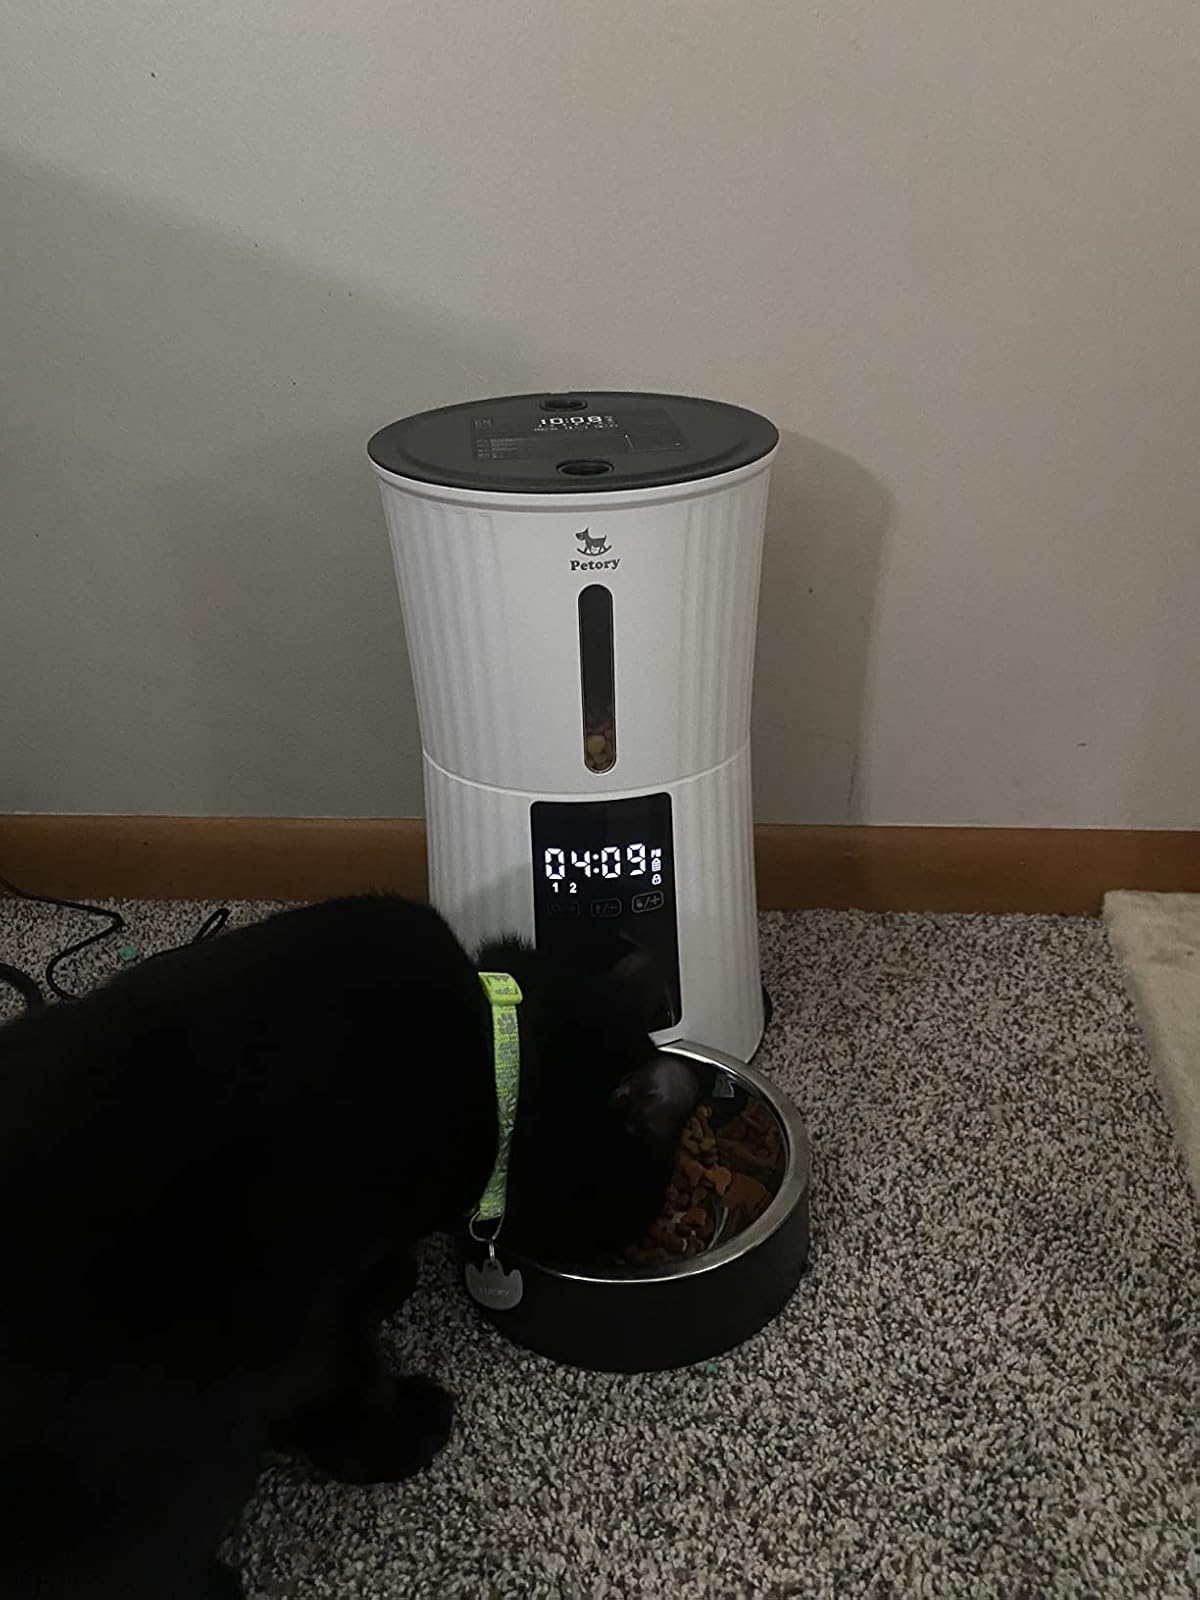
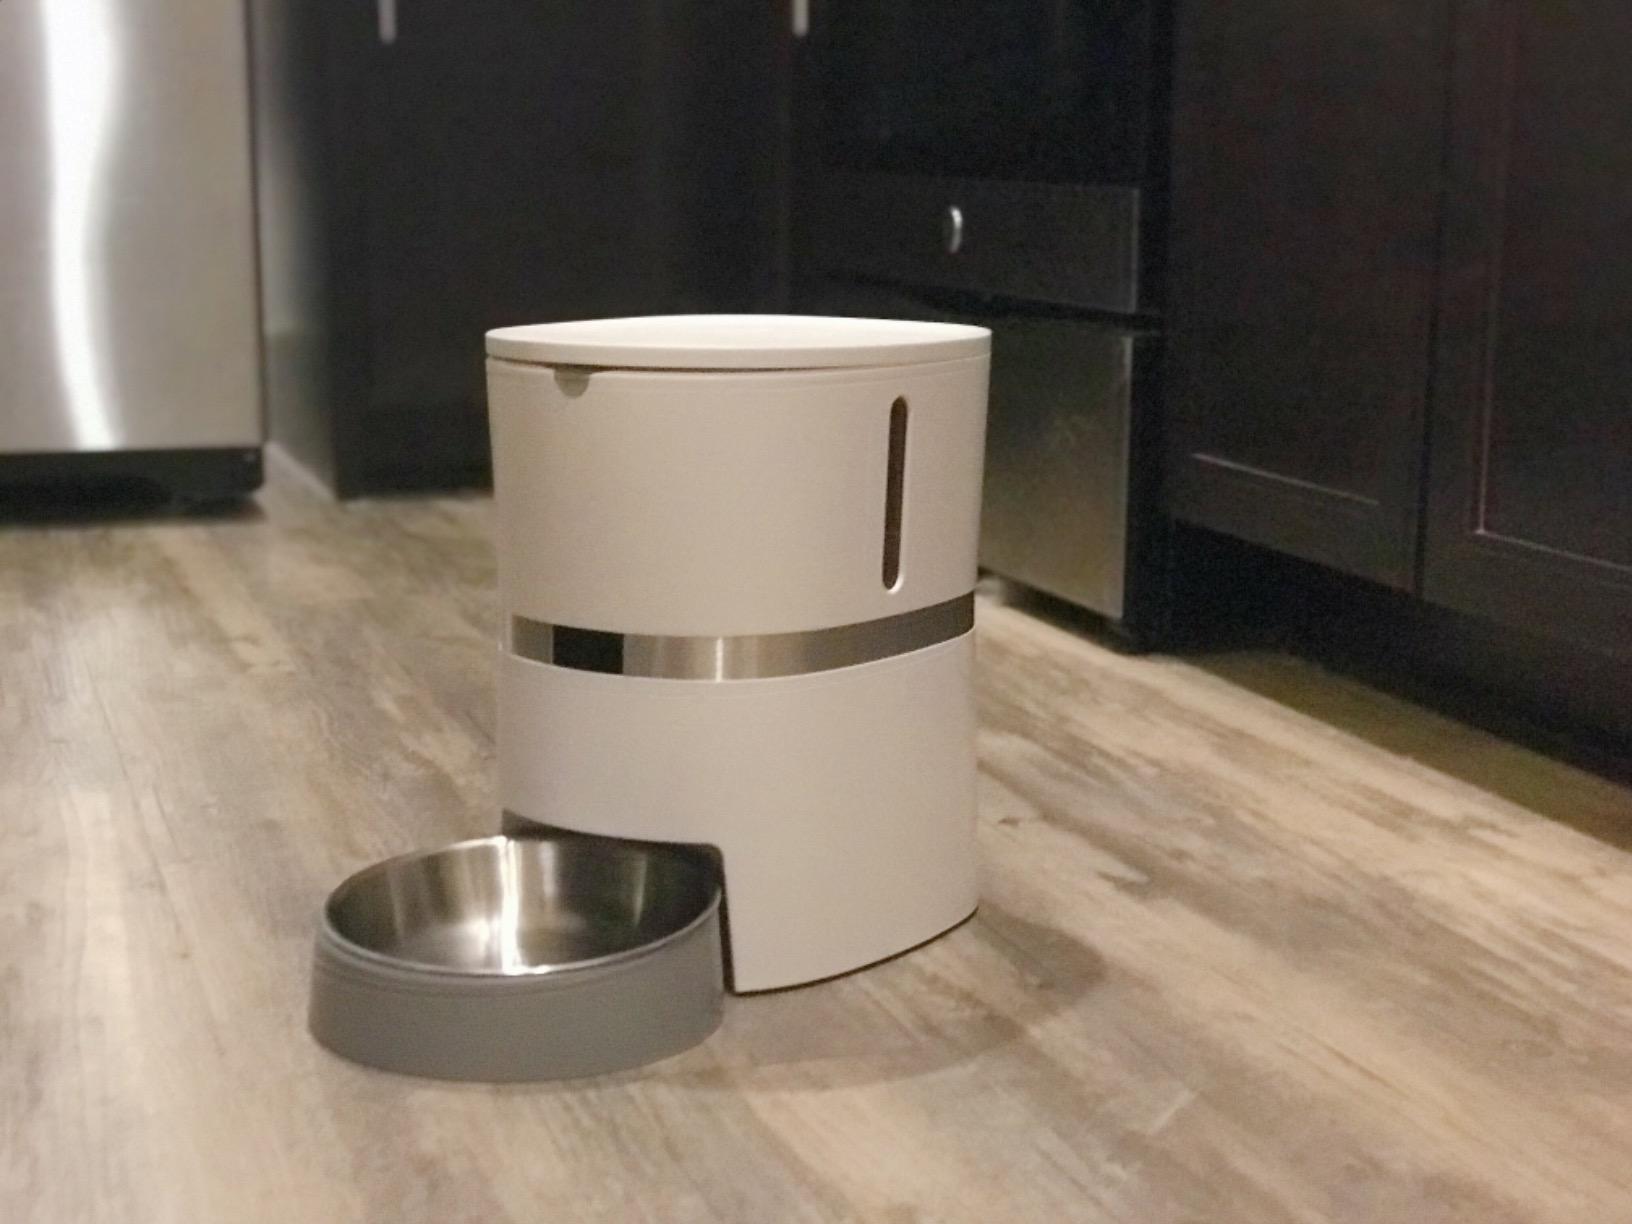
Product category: items_feeder
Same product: no